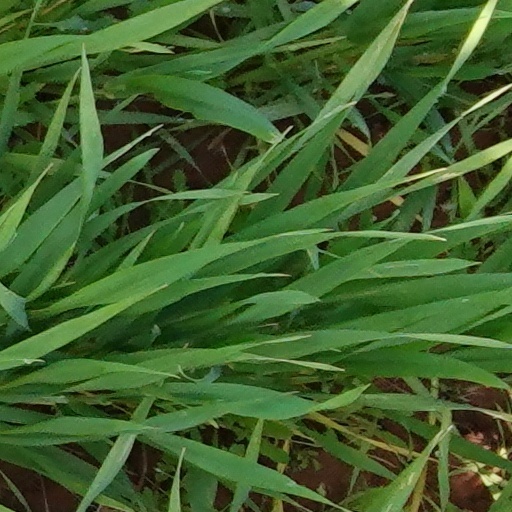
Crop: wheat